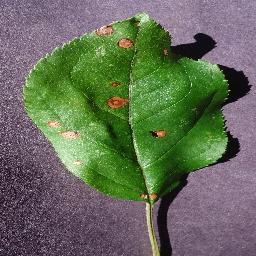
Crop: apple
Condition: black_rot